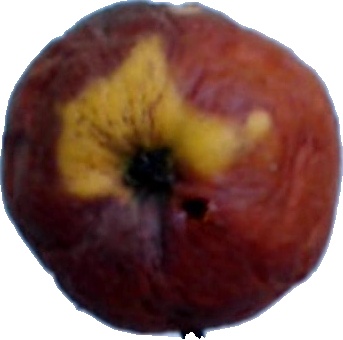
Label: apple_rotten_1